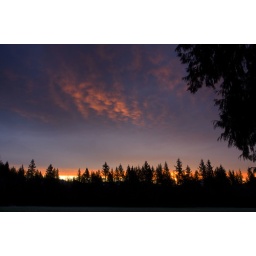
Taken from the northern edge of the field at the end of my driveway. Selective logging in the late summer thinned the forest dramatically.